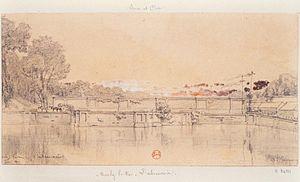
Auguste-Alexandre Guillaumot, né le 13 février 1815 à Paris et mort le 22 janvier 1892 à Marly-le-Roi, est un graveur, artiste peintre et dessinateur français.
Le château de Marly, situé à Marly-le-Roi dans les Yvelines, fut édifié sous le règne de Louis XIV. Il fut détruit durant le Premier Empire.